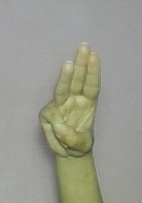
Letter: thaa